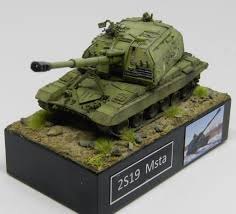
Label: 2S19_MSTA